Eldridge Street

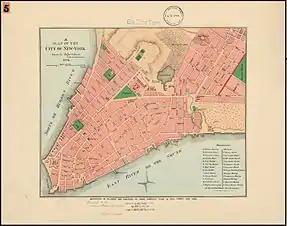
1776 map showing the location of Eldridge Street

Eldridge Street is a street on the Lower East Side of Manhattan in New York City. It extends north-south from East Broadway to Houston Street. Originally called Third Street according to the numbering system for the Delancey Farm Grid, it was named in 1817 for Lt. Joseph C. Eldridge, whose unit was ambushed by Indian allies of the British in Upper Canada during the War of 1812.